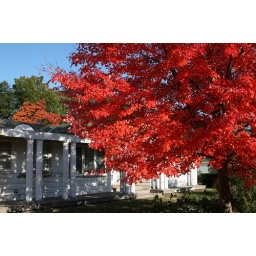
tacky house in Mississauga but glorious tree